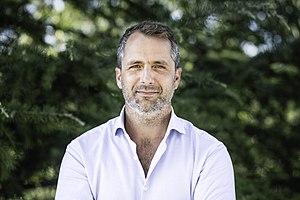
Cyril Vidal en 2017.
Cyril Vidal, né le 30 Mai 1979 à Marseille, est un chef d'entreprise français de 38 ans. Il est le Président Directeur Général de la société CROSSCALL, qu'il a lui-même fondée en 2009.